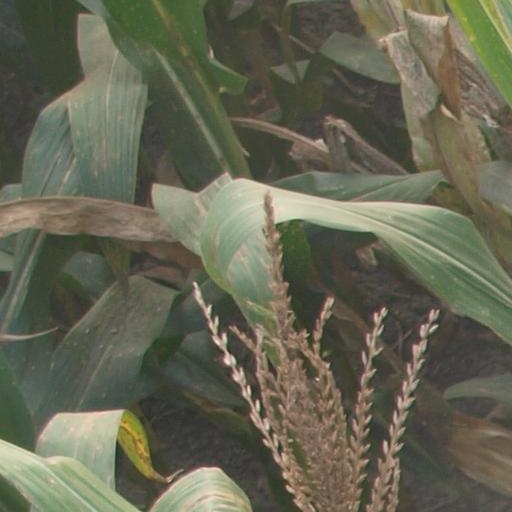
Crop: maize; corn